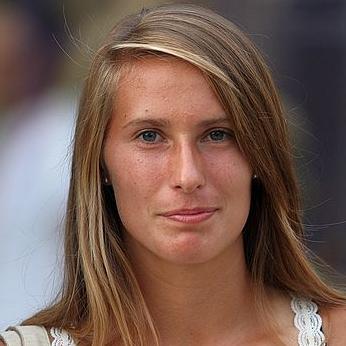
Age: 17